Walchensee Forever

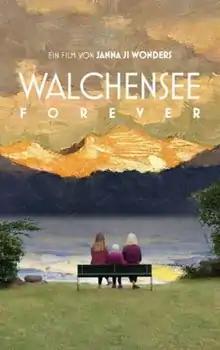
Film poster

Walchensee Forever is a 2020 German documentary film directed by . Wonders chronicles the life of four generations of women from her family.